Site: brandenburg
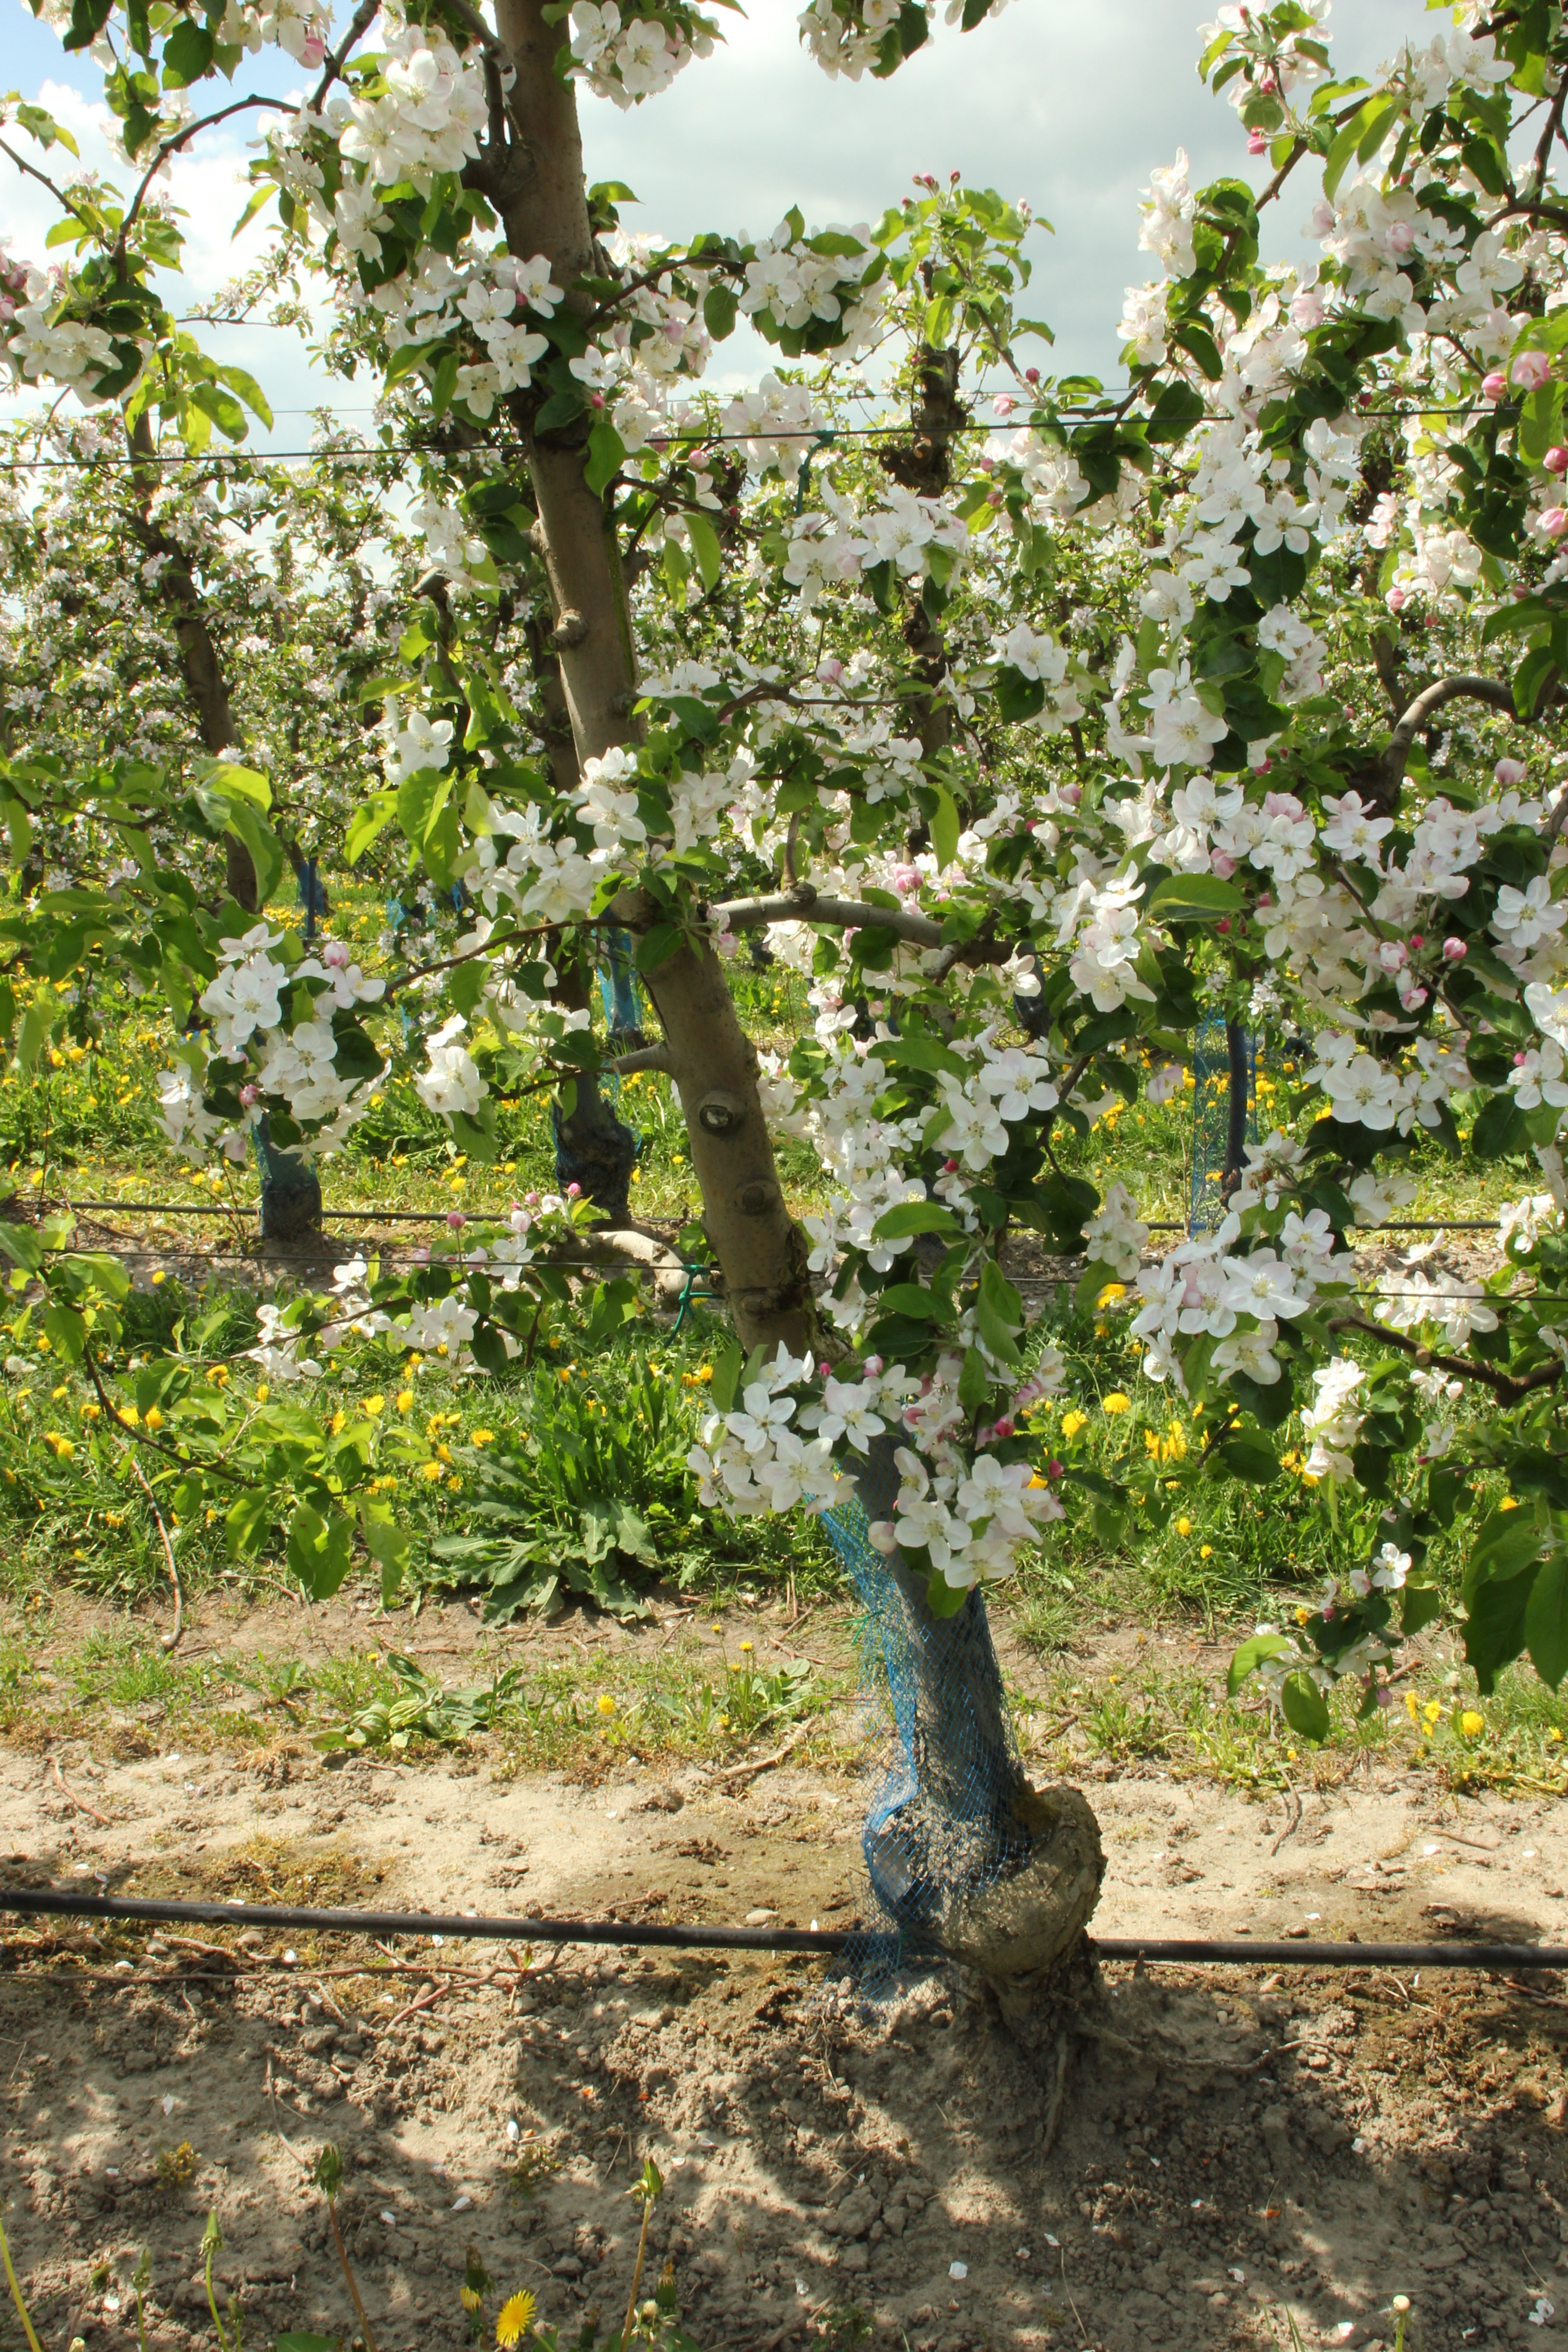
Growth stage (BBCH 65): Flowering